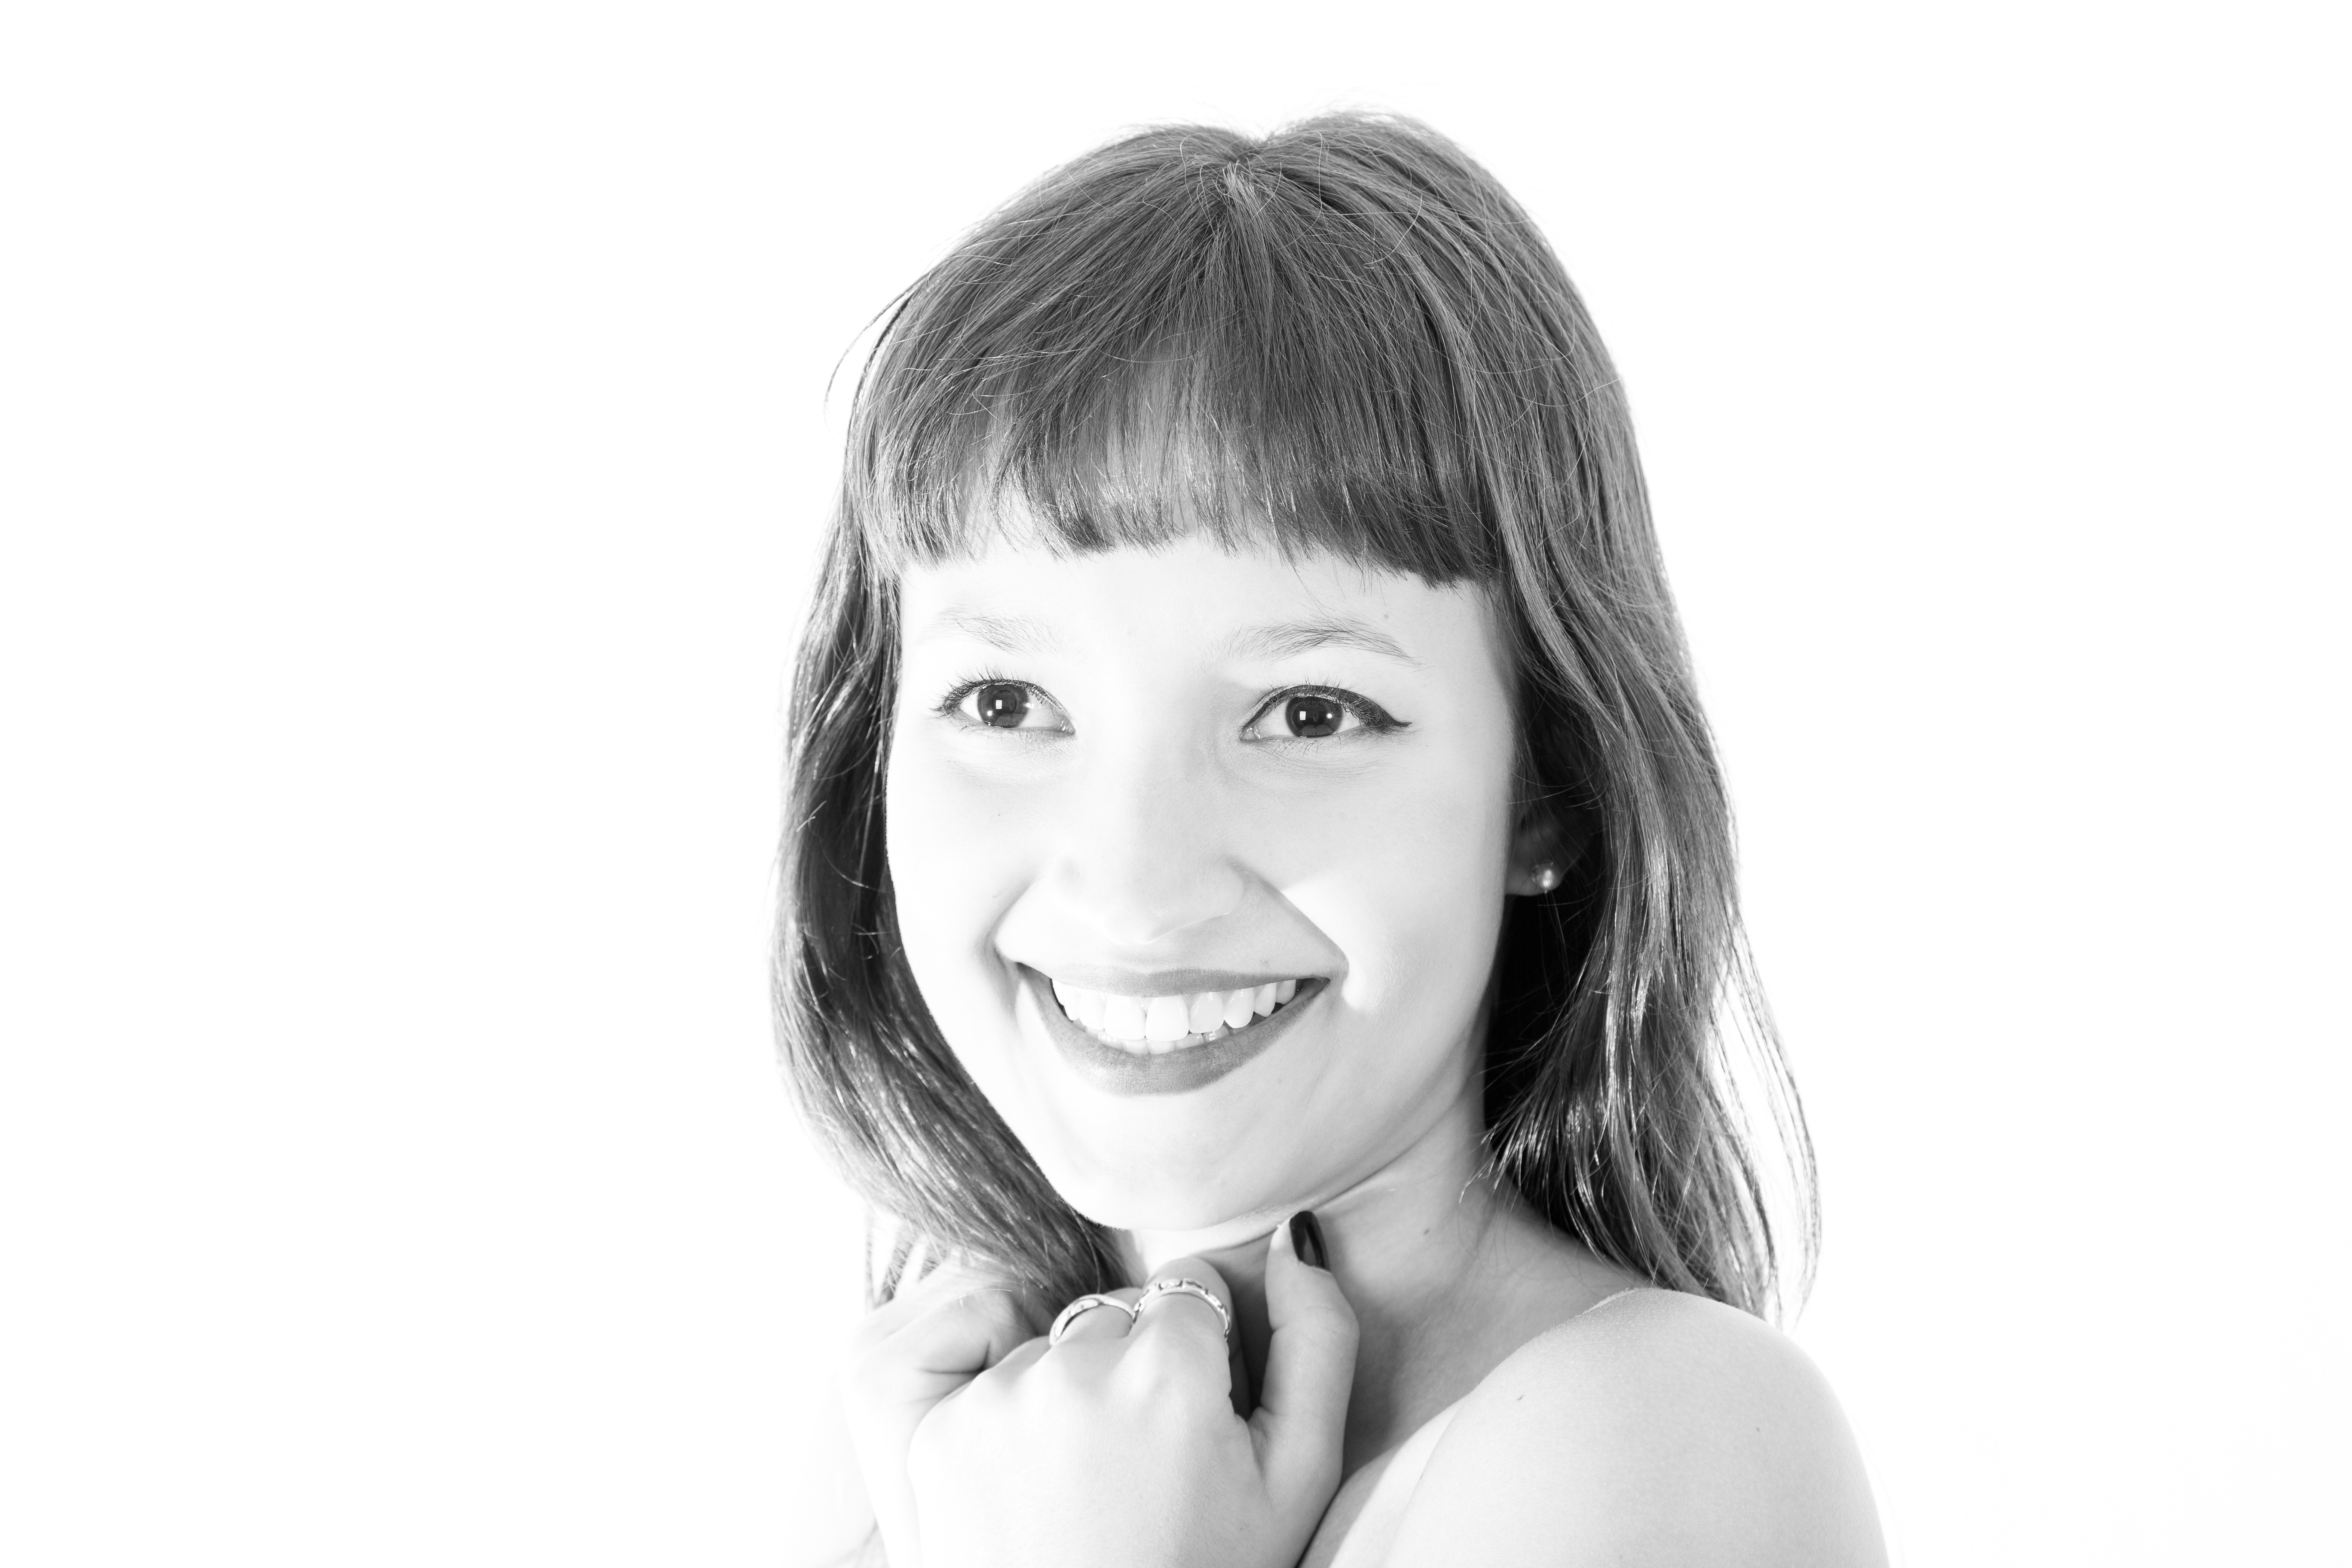
hand, person, black and white, hair, photography, cute, portrait, finger, canon, monochrome, facial expression, hairstyle, smile, long hair, face, nose, eye, head, highkey, sexy, argentina, emotion, buenosaires, ar, charo, brown hair, sense, monochrome photography, portrait photography